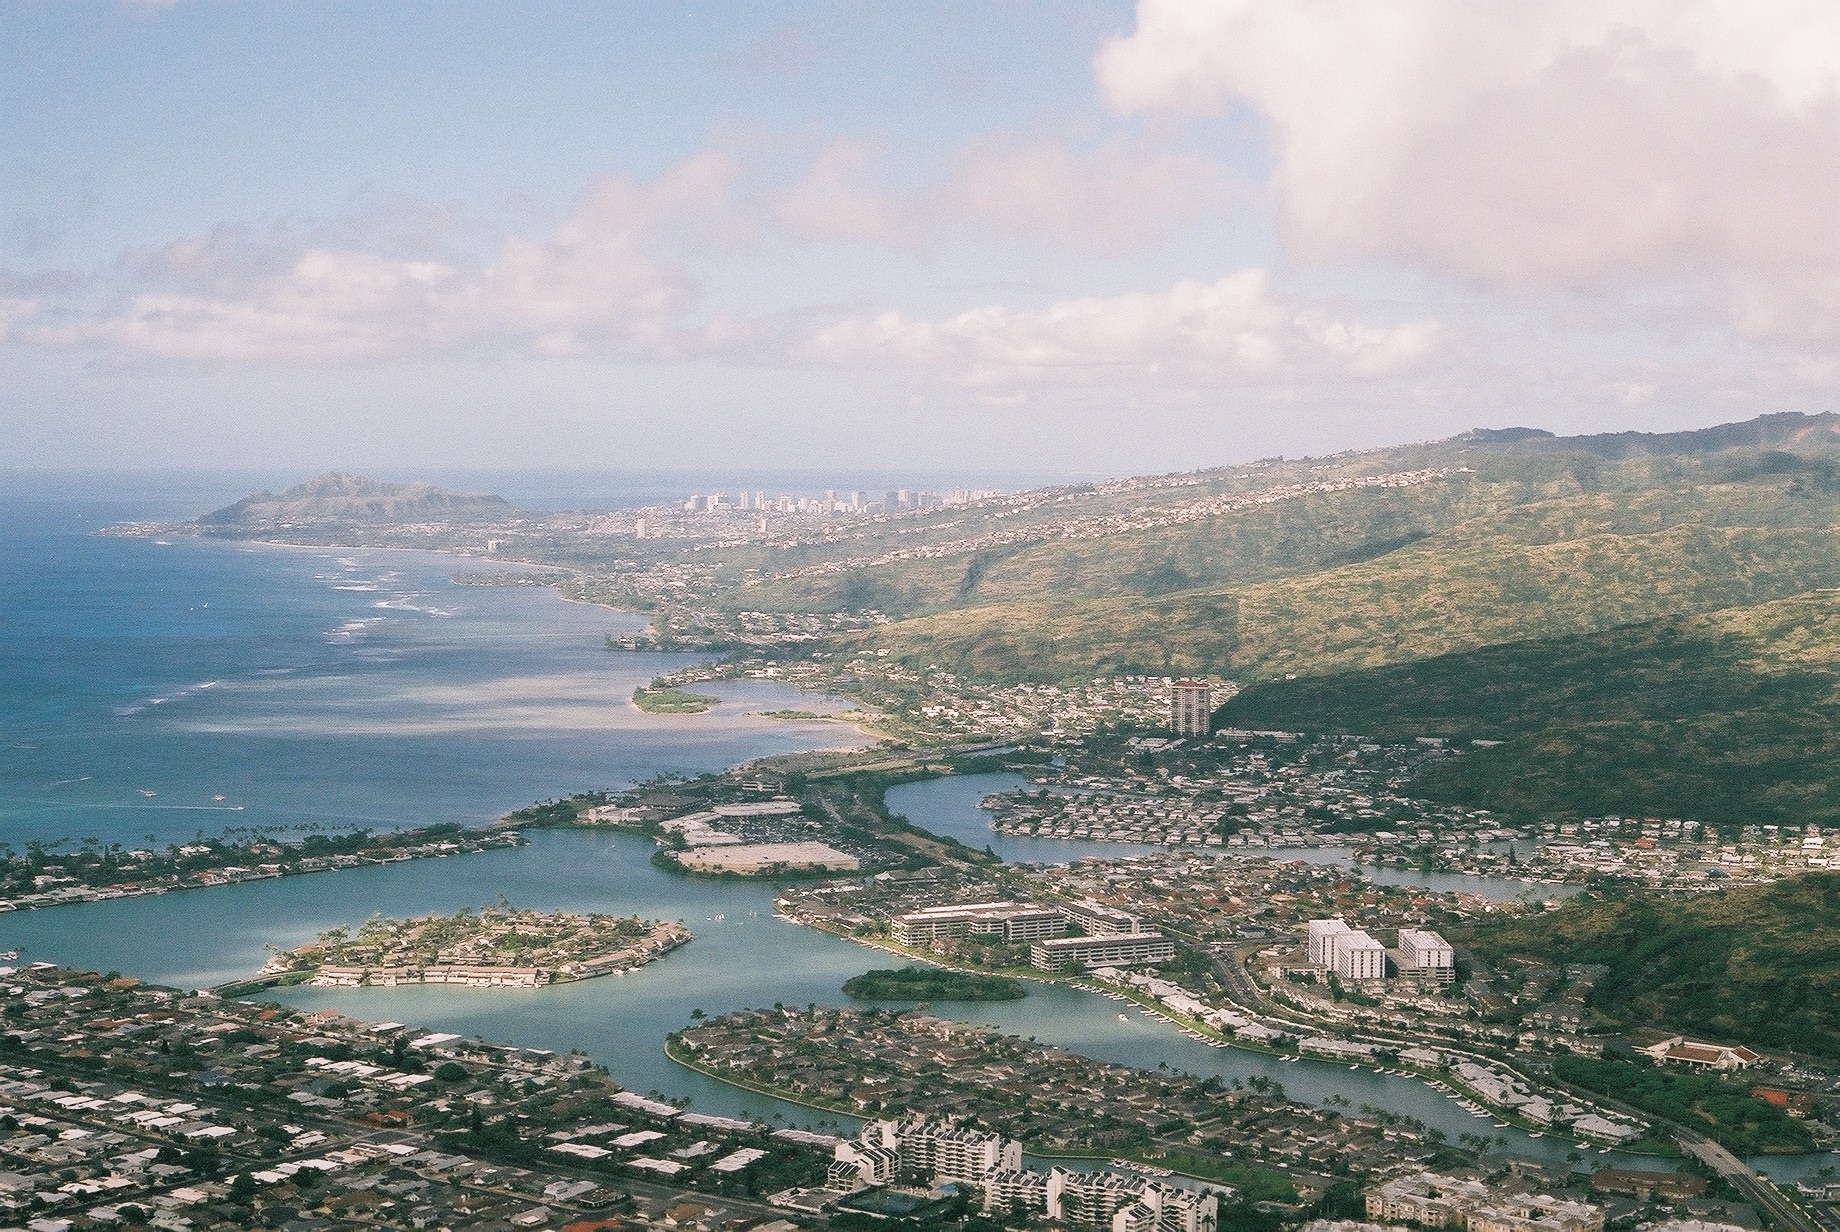
landscape, sea, coast, horizon, cloud, bay, estuary, cape, aerial photography, geographical feature, atmosphere of earth